Winifred Harper

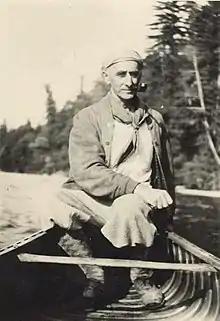
Theodore Acland Harper

On November 8, 1908, she married Theodore Acland Harper (1871-1942), born into a prominent New Zealand family. Theodore Acland Harper's grandfather, Henry John Chitty Harper, was the first Bishop of Christchurch, his father, Leonard Harper, was the first president of the New Zealand Alpine Club. Winifred Harper lived in England, Siberia (1908), Central America (1909) and Alaska (1910), following her husband's mining jobs.